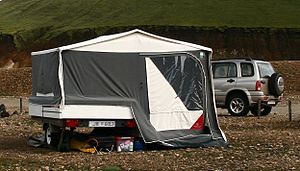
Teltvogn
Teltvogn, formentlig en CombiCamp
En teltvogn er trailer med et integreret telt. Den hægtes på en bil med trækkrog og kan altså siges at være en krydsning mellem et telt og en campingvogn. Teltvogne har været produceret siden 1935, men først fra 1960'erne blev de mere almindelige, og modellernes antal blev større og mere varierede. Efter år 2000 kan det konstateres at teltvognen er i tilbagegang til fordel for campingvognen og ligeledes campingbilen. Der produceres dog stadig nye modeller, navnlig i Holland og i Frankrig.